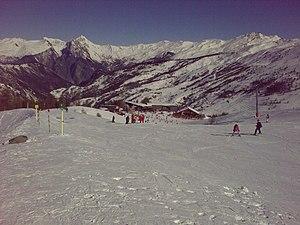
L'ancien télésiège de Sétaz 2 et l'arrivée de la télécabine de la Sétaz.
Le domaine skiable Galibier-Thabor, 160 km de pistes, regroupe les stations de Valloire et Valmeinier. Il est situé en France dans le département de la Savoie, en région Auvergne-Rhône-Alpes.